Time and Chance (Penman novel)

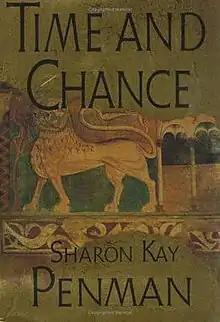
First edition

Time and Chance is a historical novel written by Sharon Kay Penman published in 2002 and is the second volume in the Plantagenet trilogy, preceded by "When Christ and His Saints Slept" and followed by "Devil's Brood."